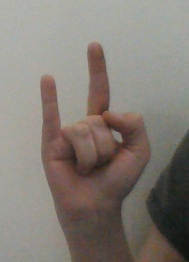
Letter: la